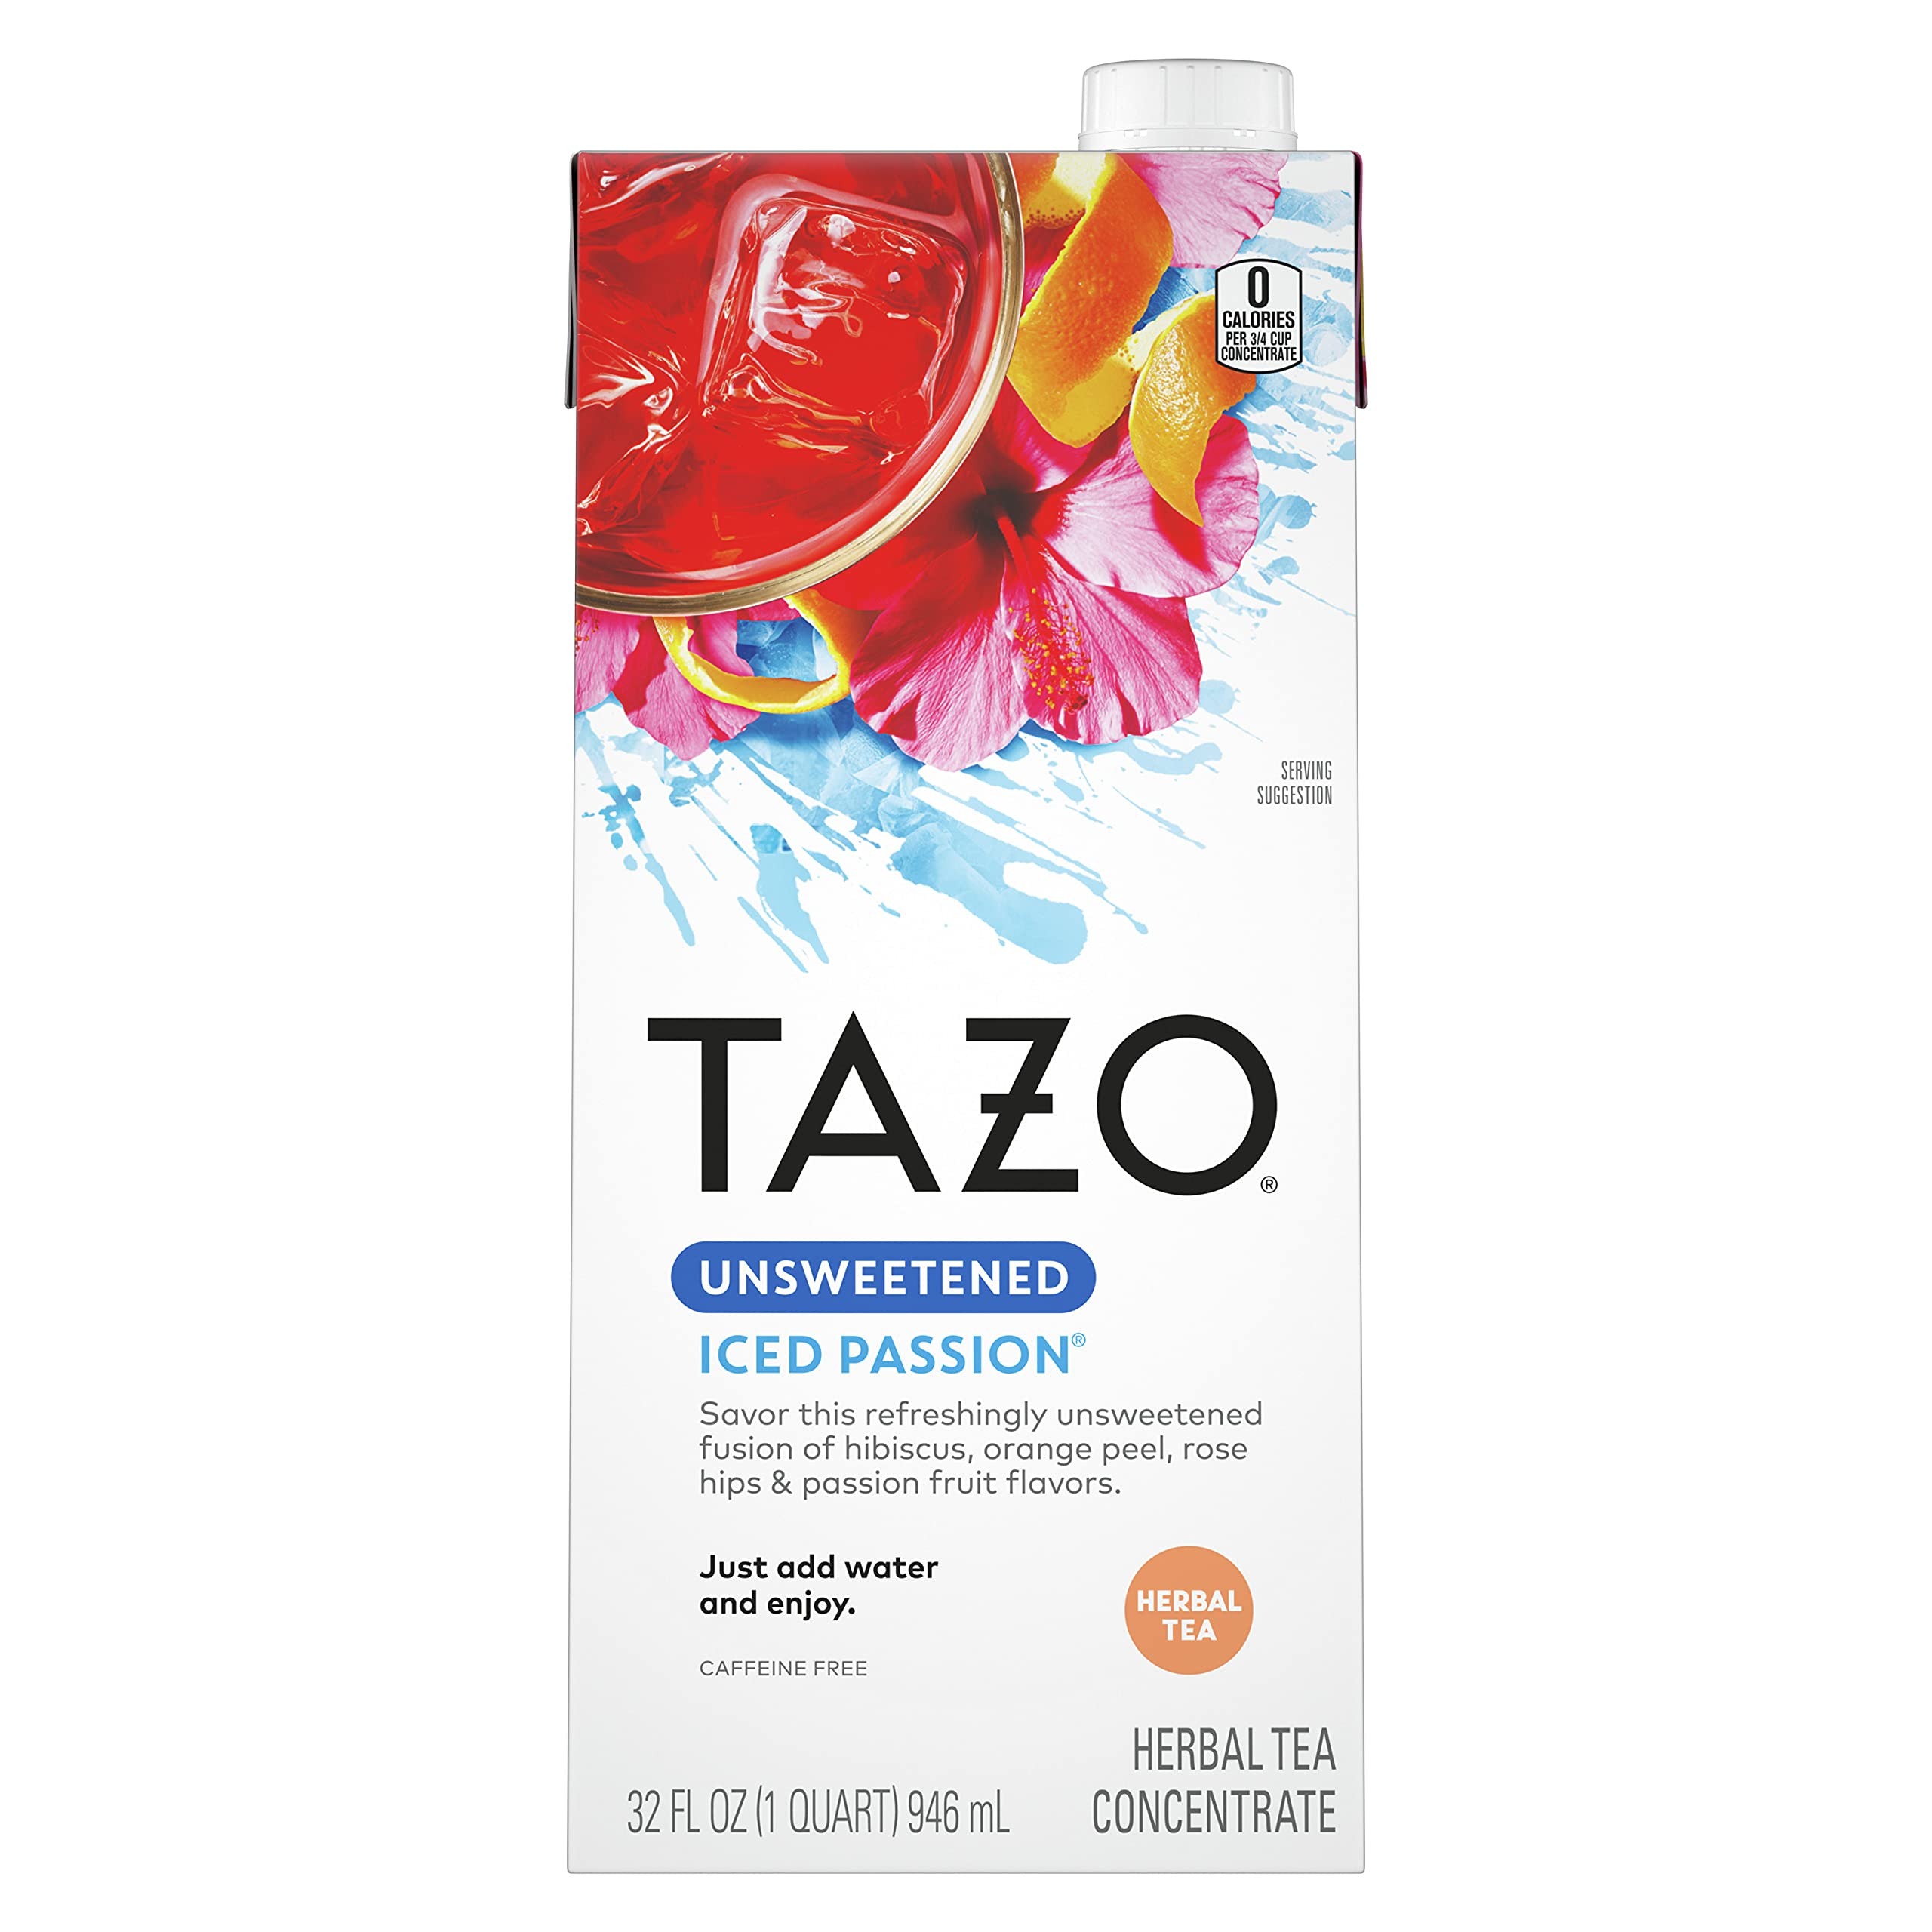
Item Name: Tazo Unsweetened Iced Herbal Tea Concentrate For a Refreshing Iced Beverage Passion with tropical flavors 32 oz
Bullet Point 1: PERFECT BLEND: TAZO Iced Passion Tea Concentrate is a refreshing fusion of hibiscus, orange peel, rose hips, and passion flavors
Bullet Point 2: UNSWEETENED: An unsweetened ice tea blend bursting with tropical flavors and just a hint of cinnamon
Bullet Point 3: CAFFEINE FREE: This herbal tea concentrate is caffeine free, making it perfect for any time of day
Bullet Point 4: CUSTOMIZE YOUR BEVERAGES: Make barista-quality iced tea in seconds: Just combine with equal parts water, then enjoy over ice or serve cold to create the perfect beverage
Bullet Point 5: CONVENIENT PACK: Comes in a convenient, resealable package to maintain your ice tea freshness
Bullet Point 6: NATURAL INGREDIENTS: Made only from ingredients that are naturally flavored, kosher, and non-GMO Project-verified to create a delicious unsweetened herbal tea concentrate
Value: 32.0
Unit: Fl Oz

Price: 7.49